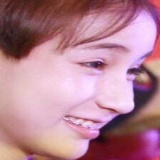
hoa hậu Rinrada Thurapan